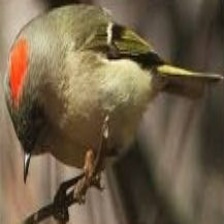
Species: RUBY CROWNED KINGLET
Scientific name: REGULUS CALENDULA